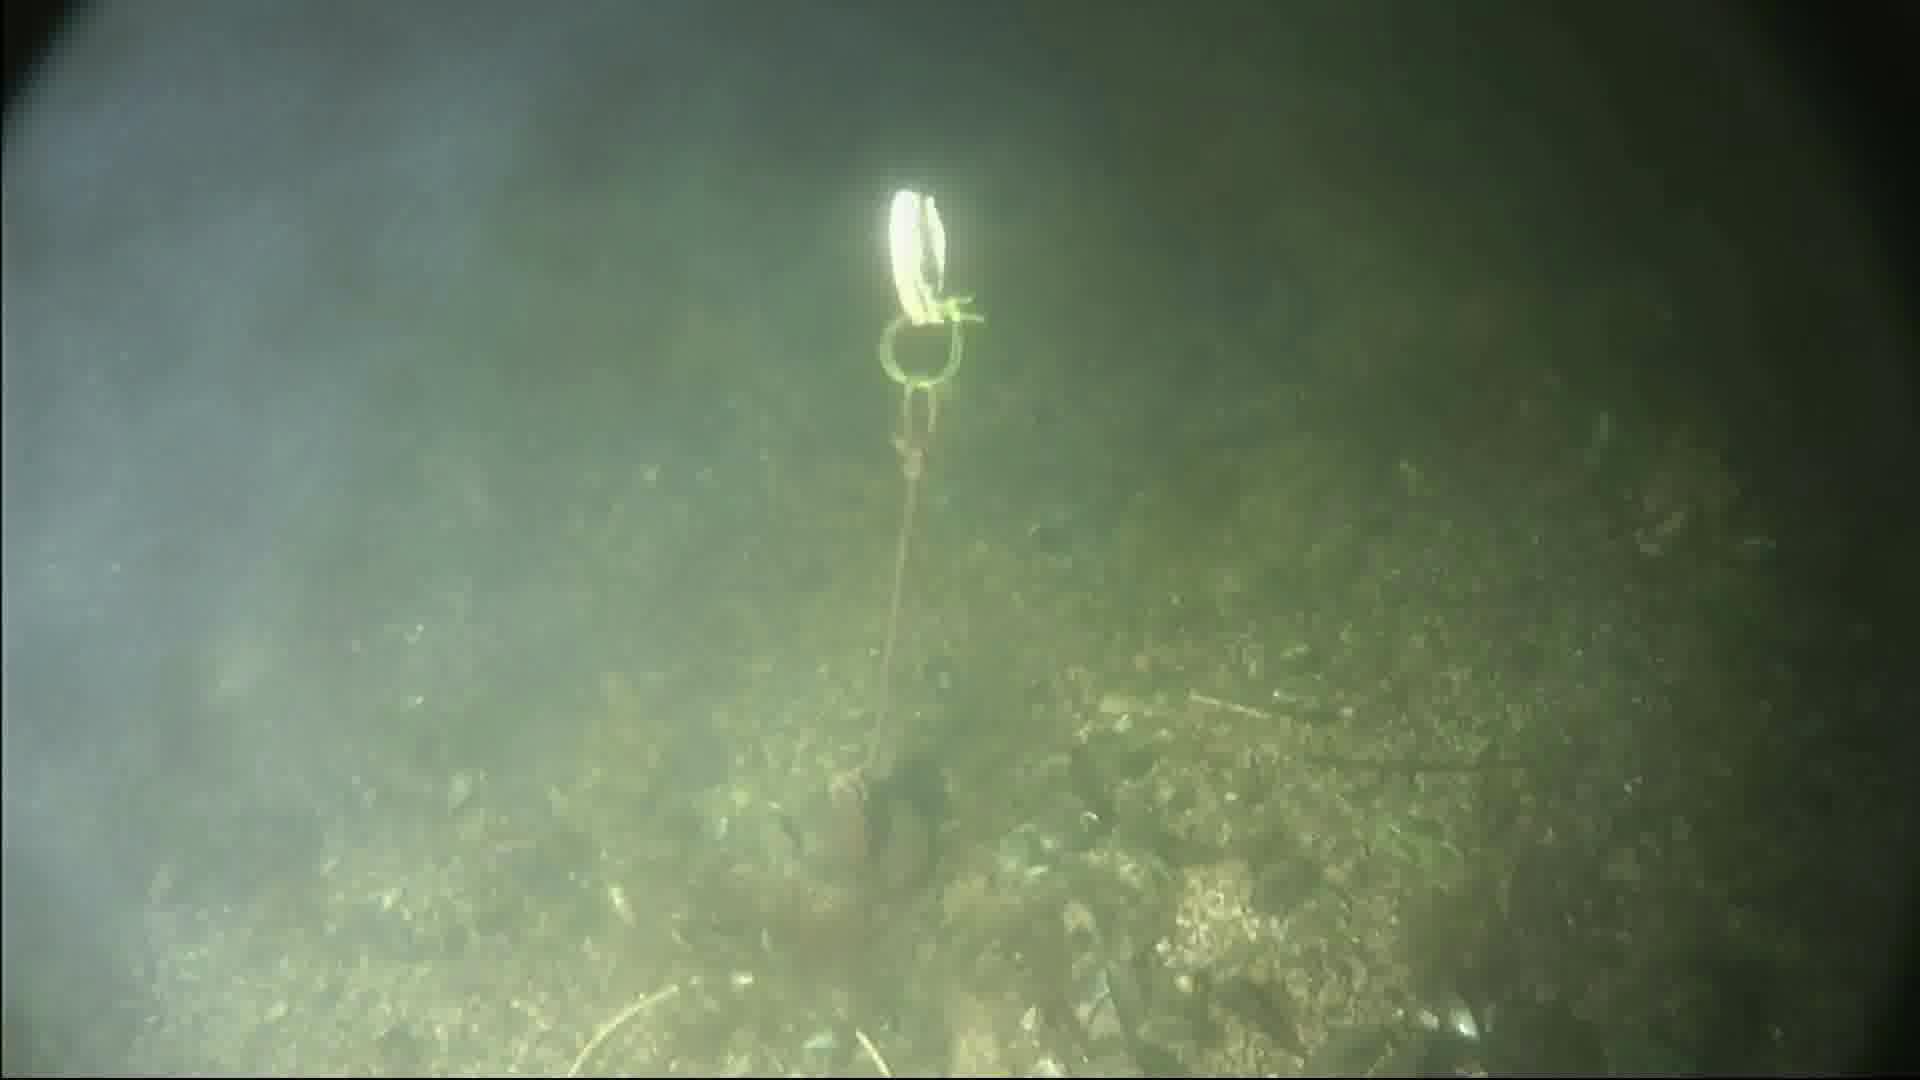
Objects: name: crab